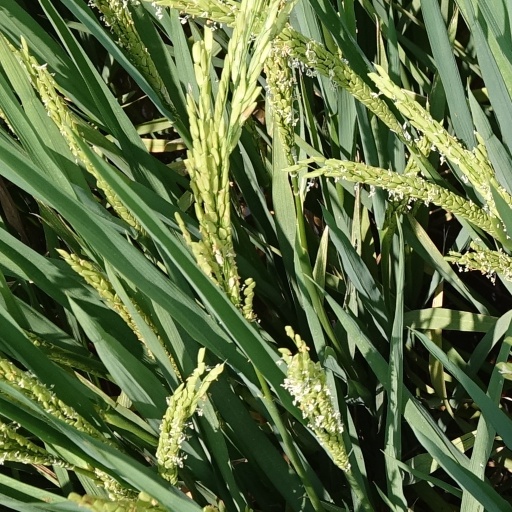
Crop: rice